Paul Schultz Martin

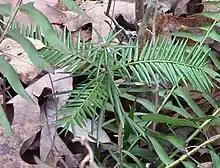
Paul Martin's advocacy in support of assisted migration of an endangered tree, "Torreya taxifolia", led to citizens planting its seeds northward.

"Without knowing it, Americans live in a land of ghosts," Paul S. Martin wrote on the first page of his final book,"Twilight of the Mammoths" (2005), whose subtitle linked "ice age extinctions" with a need for "rewilding of America".